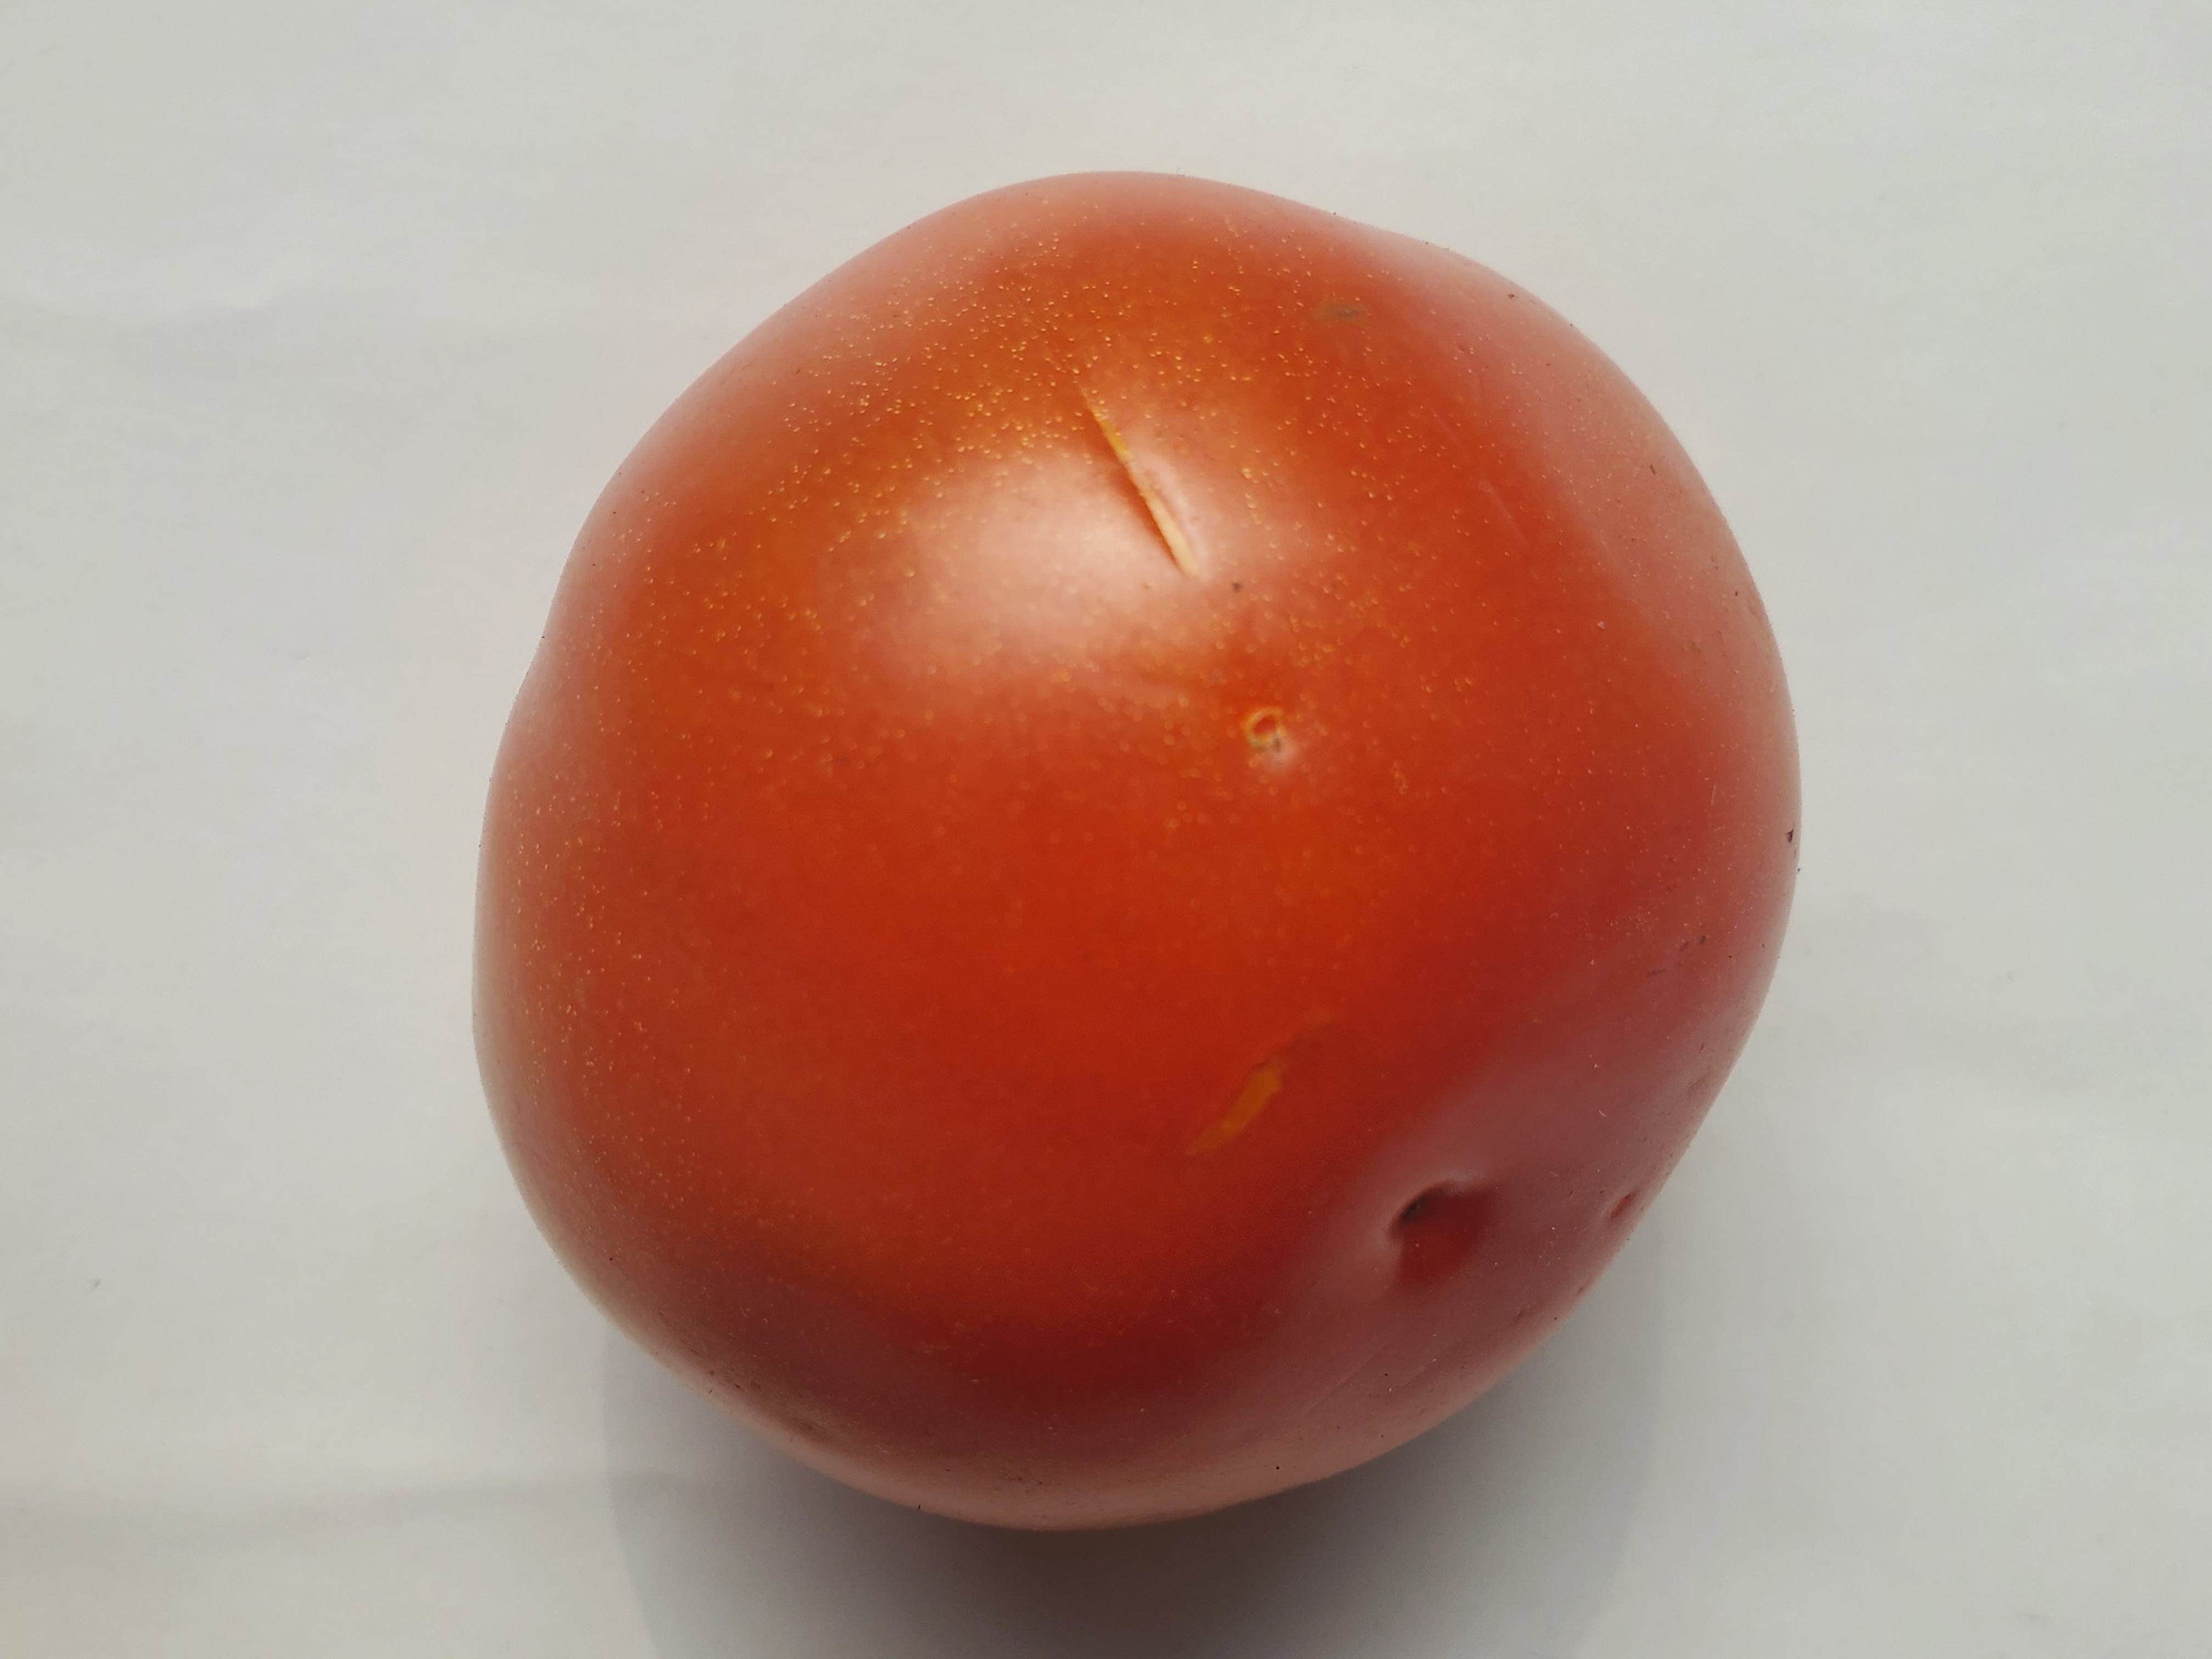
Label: Fresh